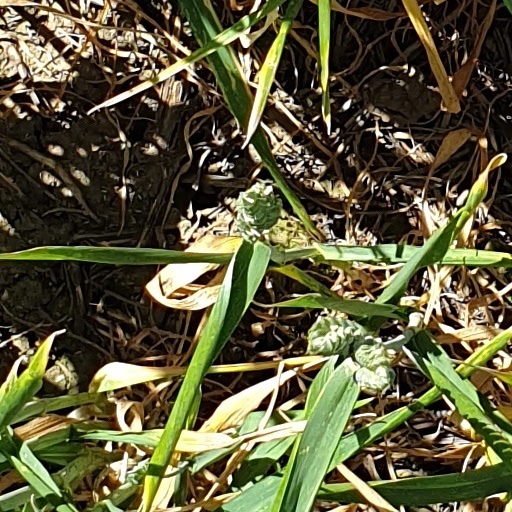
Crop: wheat